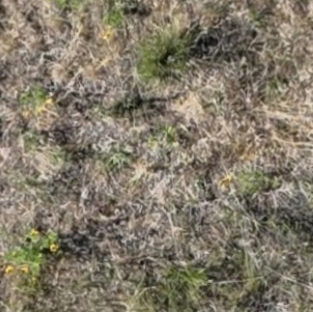
Month: july
Dye color: blue
Dye concentration: low